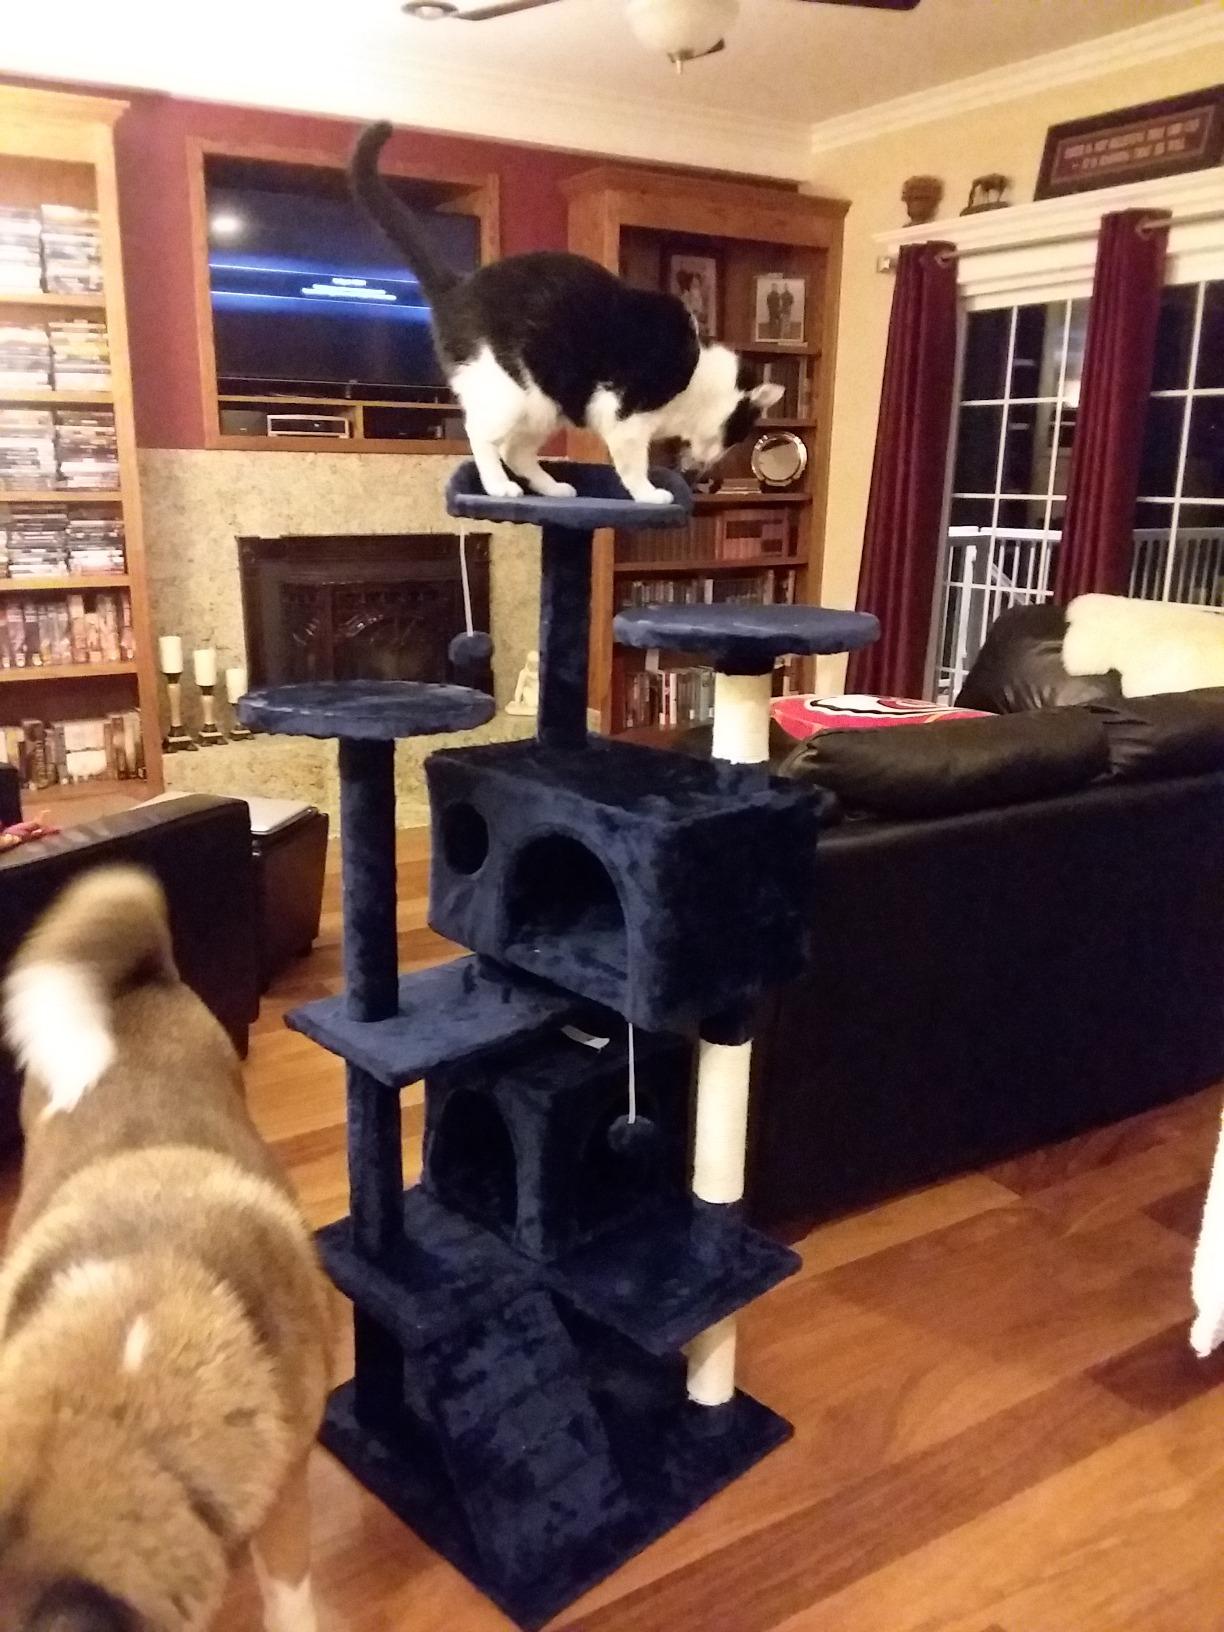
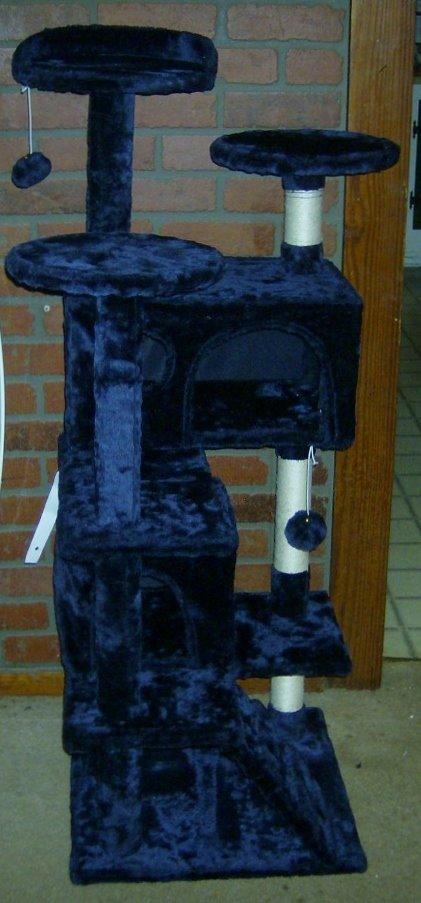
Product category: items_cat tree
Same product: yes